Bjørn Lomborg

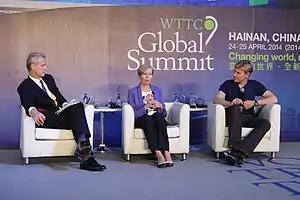
Lomborg (right) with DeAnne Julius (center) and Stephen Sackur (left), at WTTC Global Summit 2014

Lomborg and the Environmental Assessment Institute founded the Copenhagen Consensus in 2002, which seeks to establish priorities for advancing global welfare using methodologies based on the theory of welfare economics. A panel of prominent economists was assembled to evaluate and rank a series of problems every four years. The project was funded largely by the Danish government and was co-sponsored by "The Economist". A book summarizing the conclusions of the economists' first assessment, "Global Crises, Global Solutions", edited by Lomborg, was published in October 2004 by Cambridge University Press.